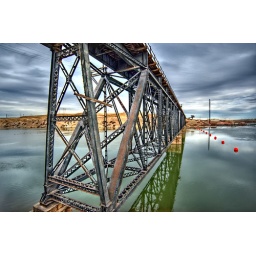
Looking along a railroad bridge across the Missouri River in Great Falls.